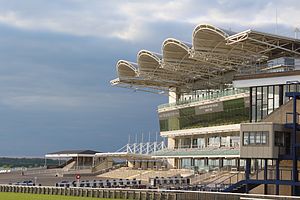
1,000 Guineas Stakes
1000 Guineas Stakes afvikles årligt på banen 'The Rowley Mile' på Newmarket Racecource.
1,000 Guineas Stakes er et hestevæddeløb i Storbritannien i gruppe 1, som er åbent for treårige hopper af racen engelsk fuldblod. Løbet afvikles hvert år sent i april eller tidligt i maj på banen Rowley Mile på Newmarket Racecourse i Suffolk på den søndag, der følger efter løbet 2000 Guineas Stakes.